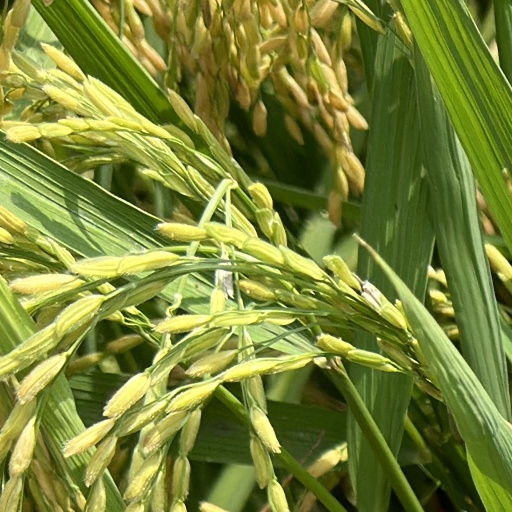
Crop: rice